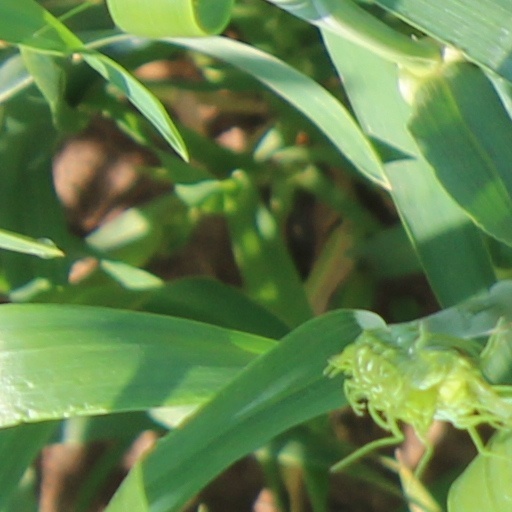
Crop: wheat